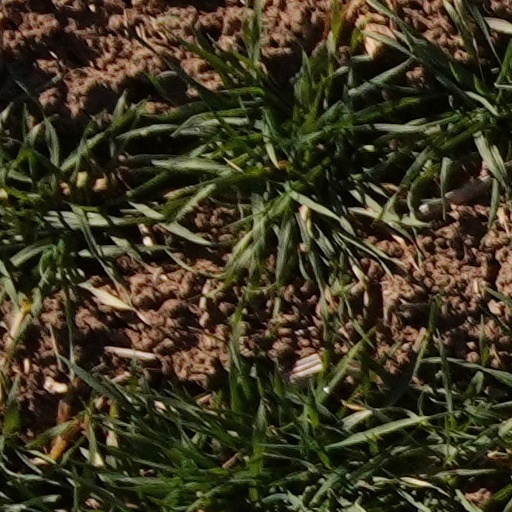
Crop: wheat